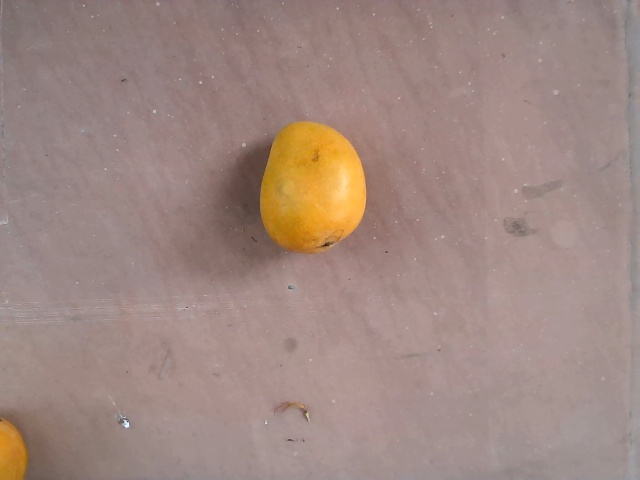
Label: Ripe_Mango